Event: Ecuador Earthquake
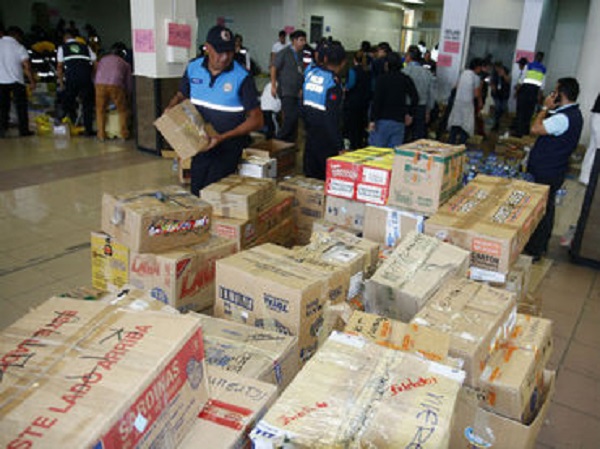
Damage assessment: no_damage